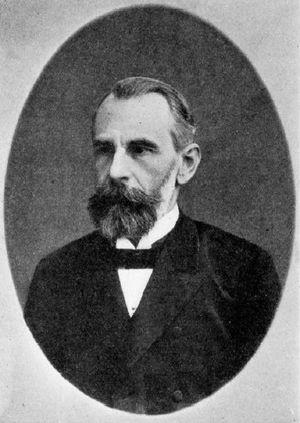
Friedrich Konrad Beilstein, né le 5 février 1838 à Saint-Pétersbourg où il est mort le 5 octobre 1906, est un chimiste russe-allemand.